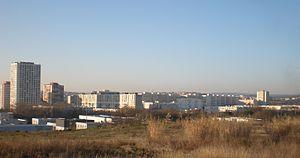
Vue d'ensemble du quartier de la Paillade à Montpellier
Une zone à urbaniser en priorité, appelée plus précisément à l'origine « zone à urbaniser par priorité », est une procédure administrative d'urbanisme opérationnel utilisée en France entre 1959 et 1967 afin de répondre à la demande croissante de logements. Les ZUP étaient destinées à permettre la création ex nihilo de quartiers nouveaux, avec leurs logements, mais également leurs commerces et leurs équipements.
La Mosson est un quartier du nord-ouest de Montpellier peuplé d'environ 20 000 habitants. Sa construction, quelque peu à l'écart de l'urbanisation de la ville à l'époque, a commencé pendant la municipalité de François Delmas dans les années 1960. Il regroupe deux sous-quartiers :